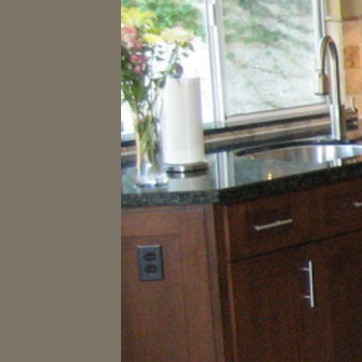
Material: polishedstone